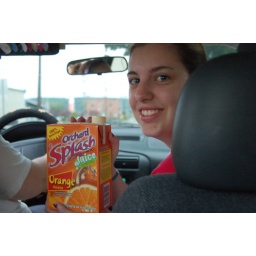
Beckie and Nicole got the biggest kick out of this orange juice in my car